Szwederowo district, Bydgoszcz

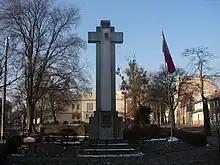
The cross seen from streets crossing

In 1935, a high monumental cross with the figure of a larger-than-normal crucified Jesus Christ was erected on the place facing the bathing house. It was the work of a local sculptor, Teodor Gajewski. The latter also co-created in 1932, the "Statue of the Sacred Heart of Jesus": a copy stands today in Seminaryjna Street.